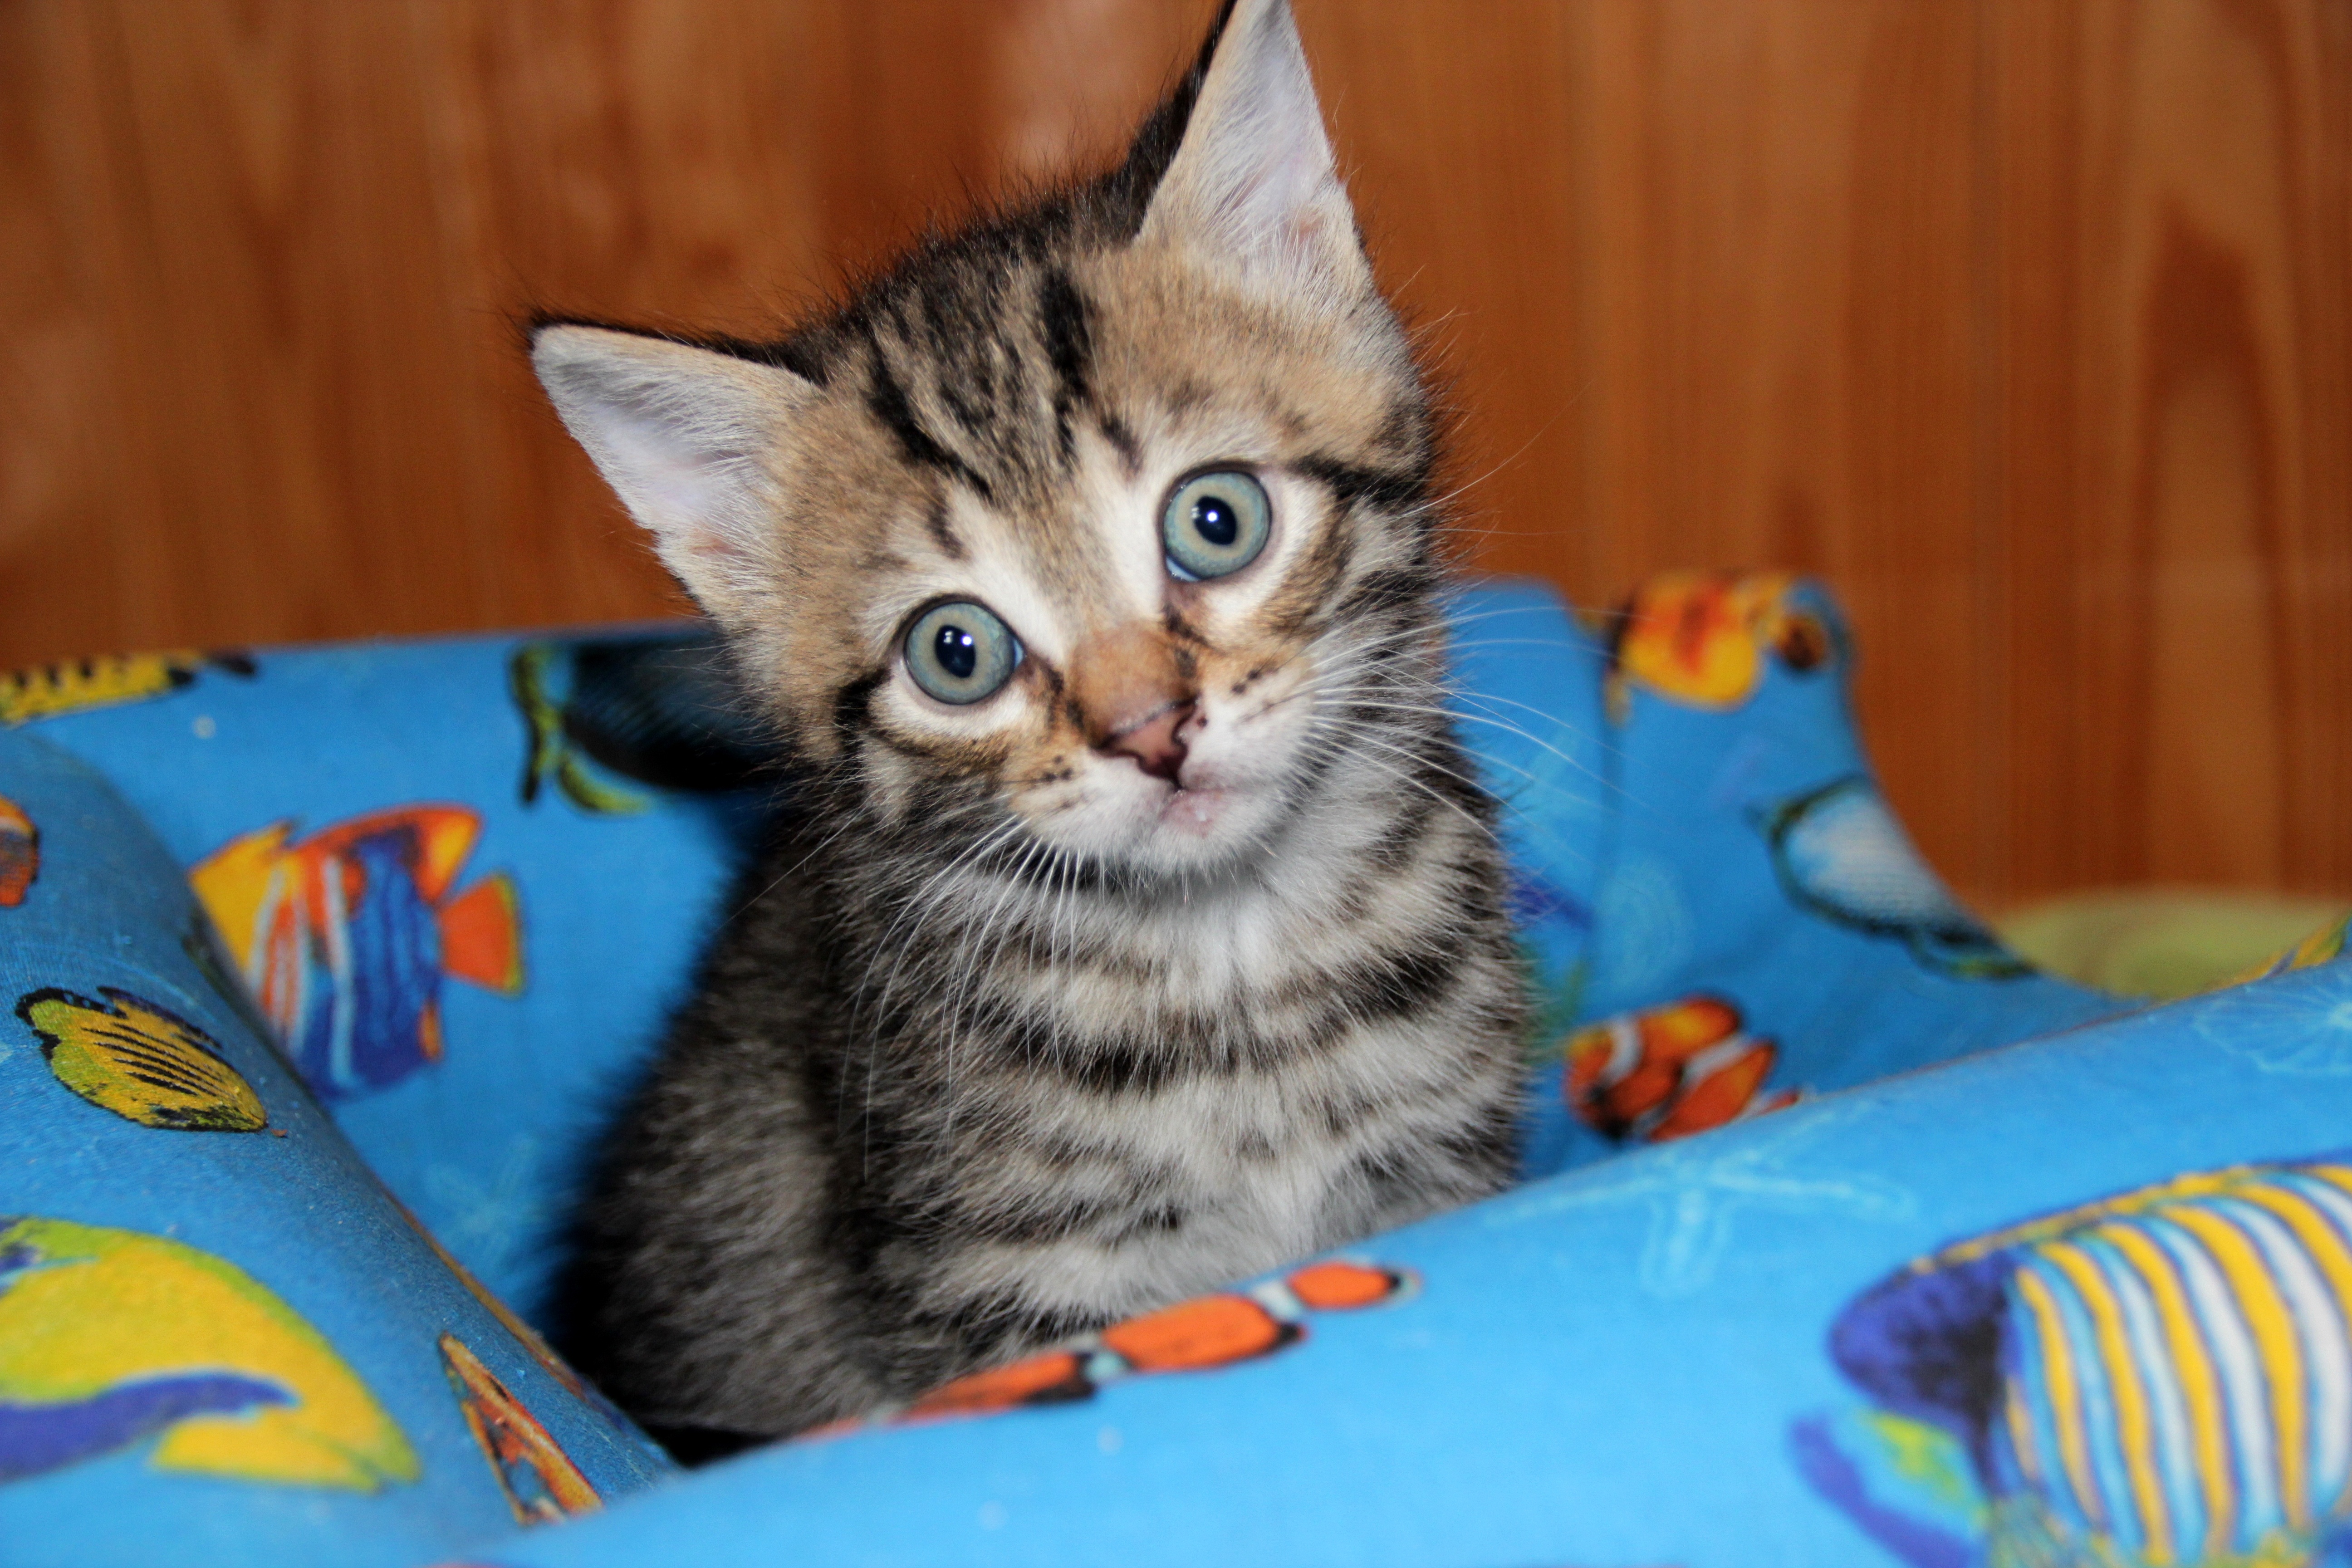
view, animal, cute, pet, portrait, kitten, cat, mammal, closeup, striped, pets, whiskers, grey, animals, little, vertebrate, darling, views, kittens, cat eyes, cat's eye, bengal, european shorthair, cat person, small to medium sized cats, cat like mammal, carnivoran, domestic short haired cat, american shorthair